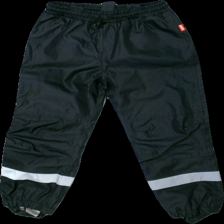
View: front
Type: Rain trousers
Category: Children
Brand: Not in the list
Brand text on label: unikids
Colors: Black, Grey
Material: 100% polyester
Cut: Regular
Size: 110
Season: All
Damage location: middle center
Price range: 50-100
Recommended usage: Reuse
Description: svarta regnbyxor med reflexer på